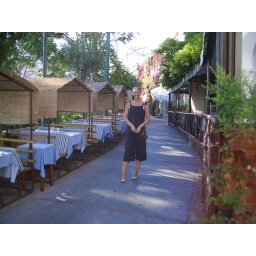
Walking around the town..this is a cute restaurant with little huts over the tables outside..we didn't eat here though